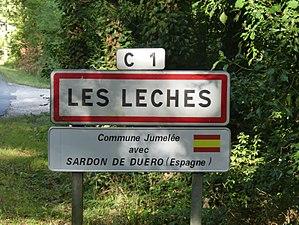
Panneau de jumelage des Lèches, Dordogne, France.
Les Lèches est une commune française située dans le département de la Dordogne, en région Nouvelle-Aquitaine.